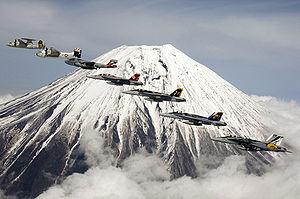
Un Carrier Air Wing, abrégé CVW, est l'unité qui met en oeuvre les aéronefs d'un porte-avions de la marine des États-Unis. Composée de plusieurs escadrons ou détachements d'avions et hélicoptères, l'escadre est une unité constituée, dont la création - et les traditions - remontent souvent à la Seconde Guerre mondiale. Sa composition évolue en permanence pour lui permettre de remplir des missions différentes et complémentaires. Elle constitue la composante la plus significative en termes de puissance de feu et de guerre électronique d'un groupe aéronaval ou Carrier Strike Group.